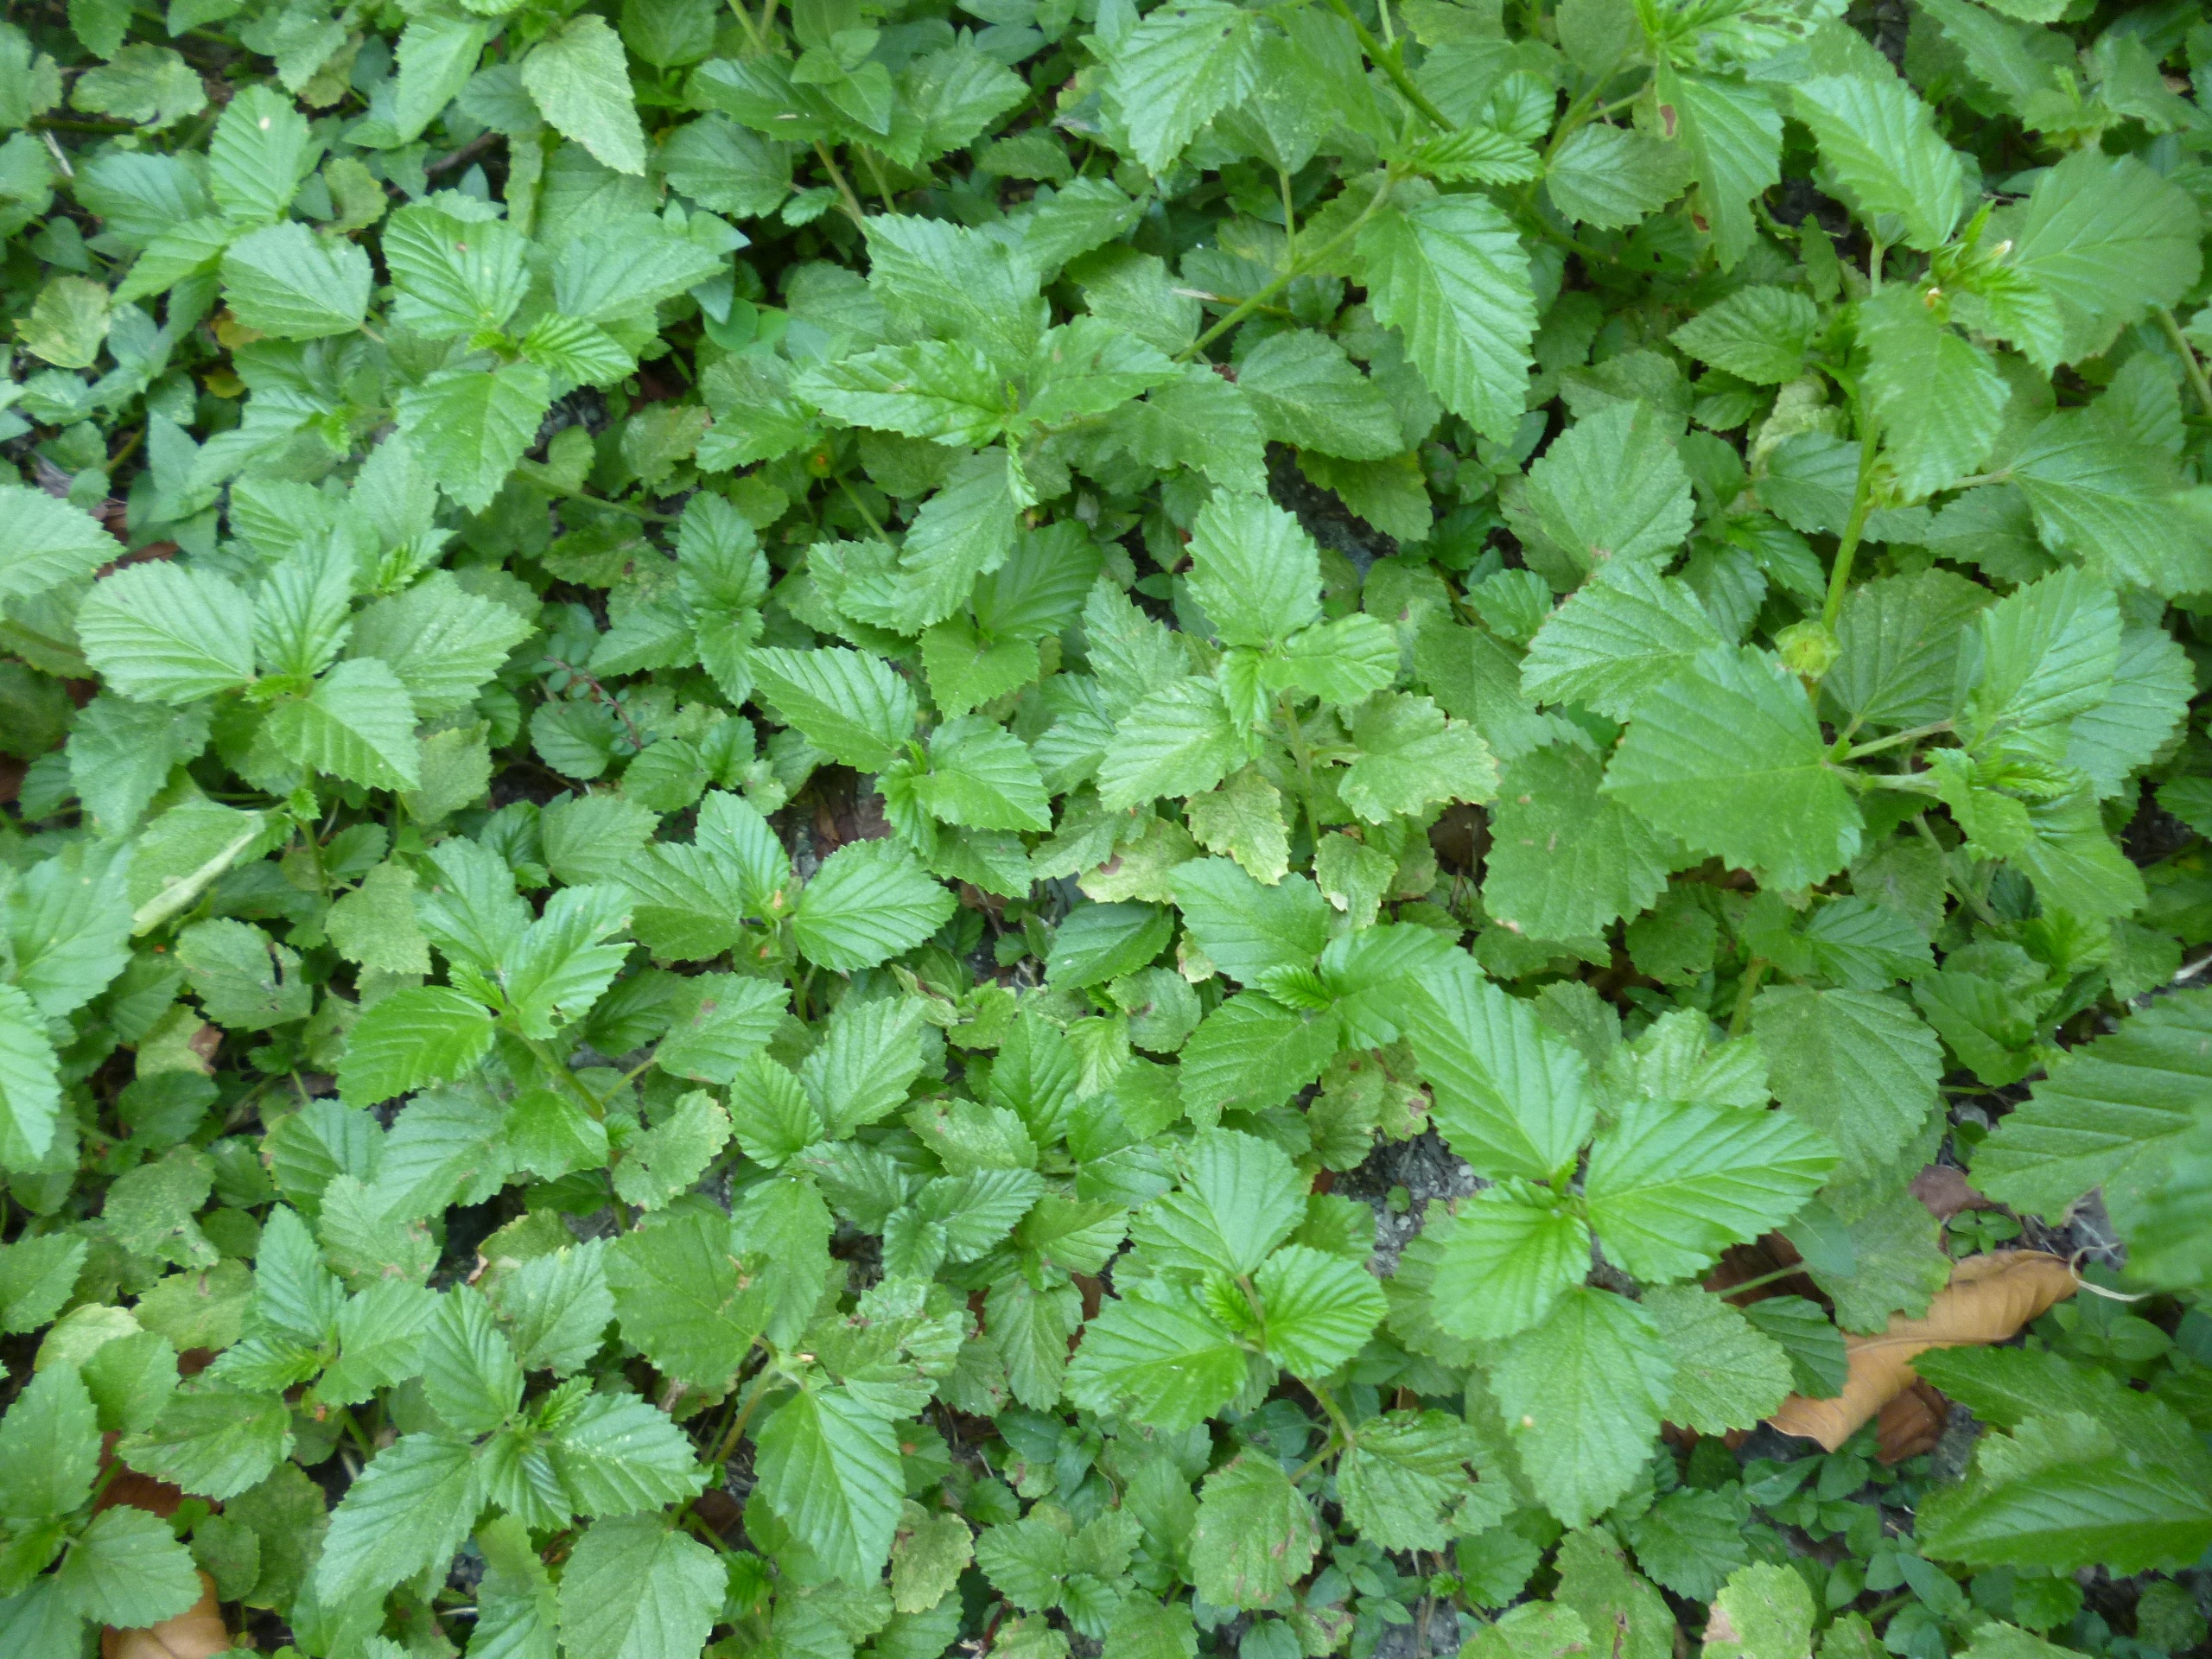
plant, leaf, flower, food, green, herb, produce, vegetable, plants, leaves, flowering plant, annual plant, land plant, parsley family, centella, fines herbes, pennyroyal